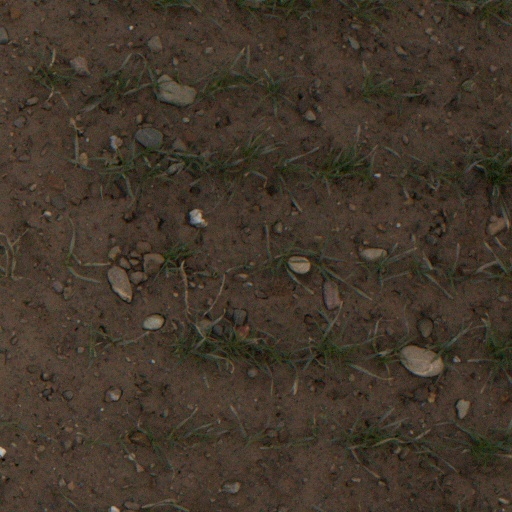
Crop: wheat